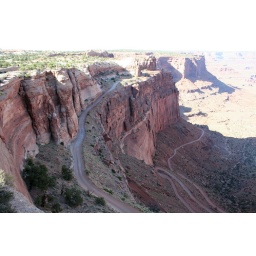
This is a 4 wheel drive road in Canyonlands N.P. leading to the canyon floor.